Tsavo Trust

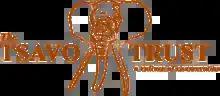

The Tsavo Trust is a non-profit wildlife conservation organisation, which covers Tsavo East National Park, Tsavo West National Park, and Chyulu Hills National Park in Kenya. The trust was founded by Nzioki Wa Makau (Chairman of the Board) and Richard Moller who is chief executive officer and an experienced bush pilot. The stated aim of the trust is the protection of wildlife, especially African elephants, and the reduction of the ivory trade. In June 2014, the Tsavo Trust came into the international spotlight when it announced the death of Kenya's iconic and most well-known elephant, Satao, killed by an ivory poacher with a poisoned arrow.